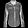
Label: Shirt